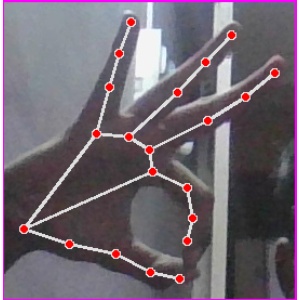
अक्षर: ण